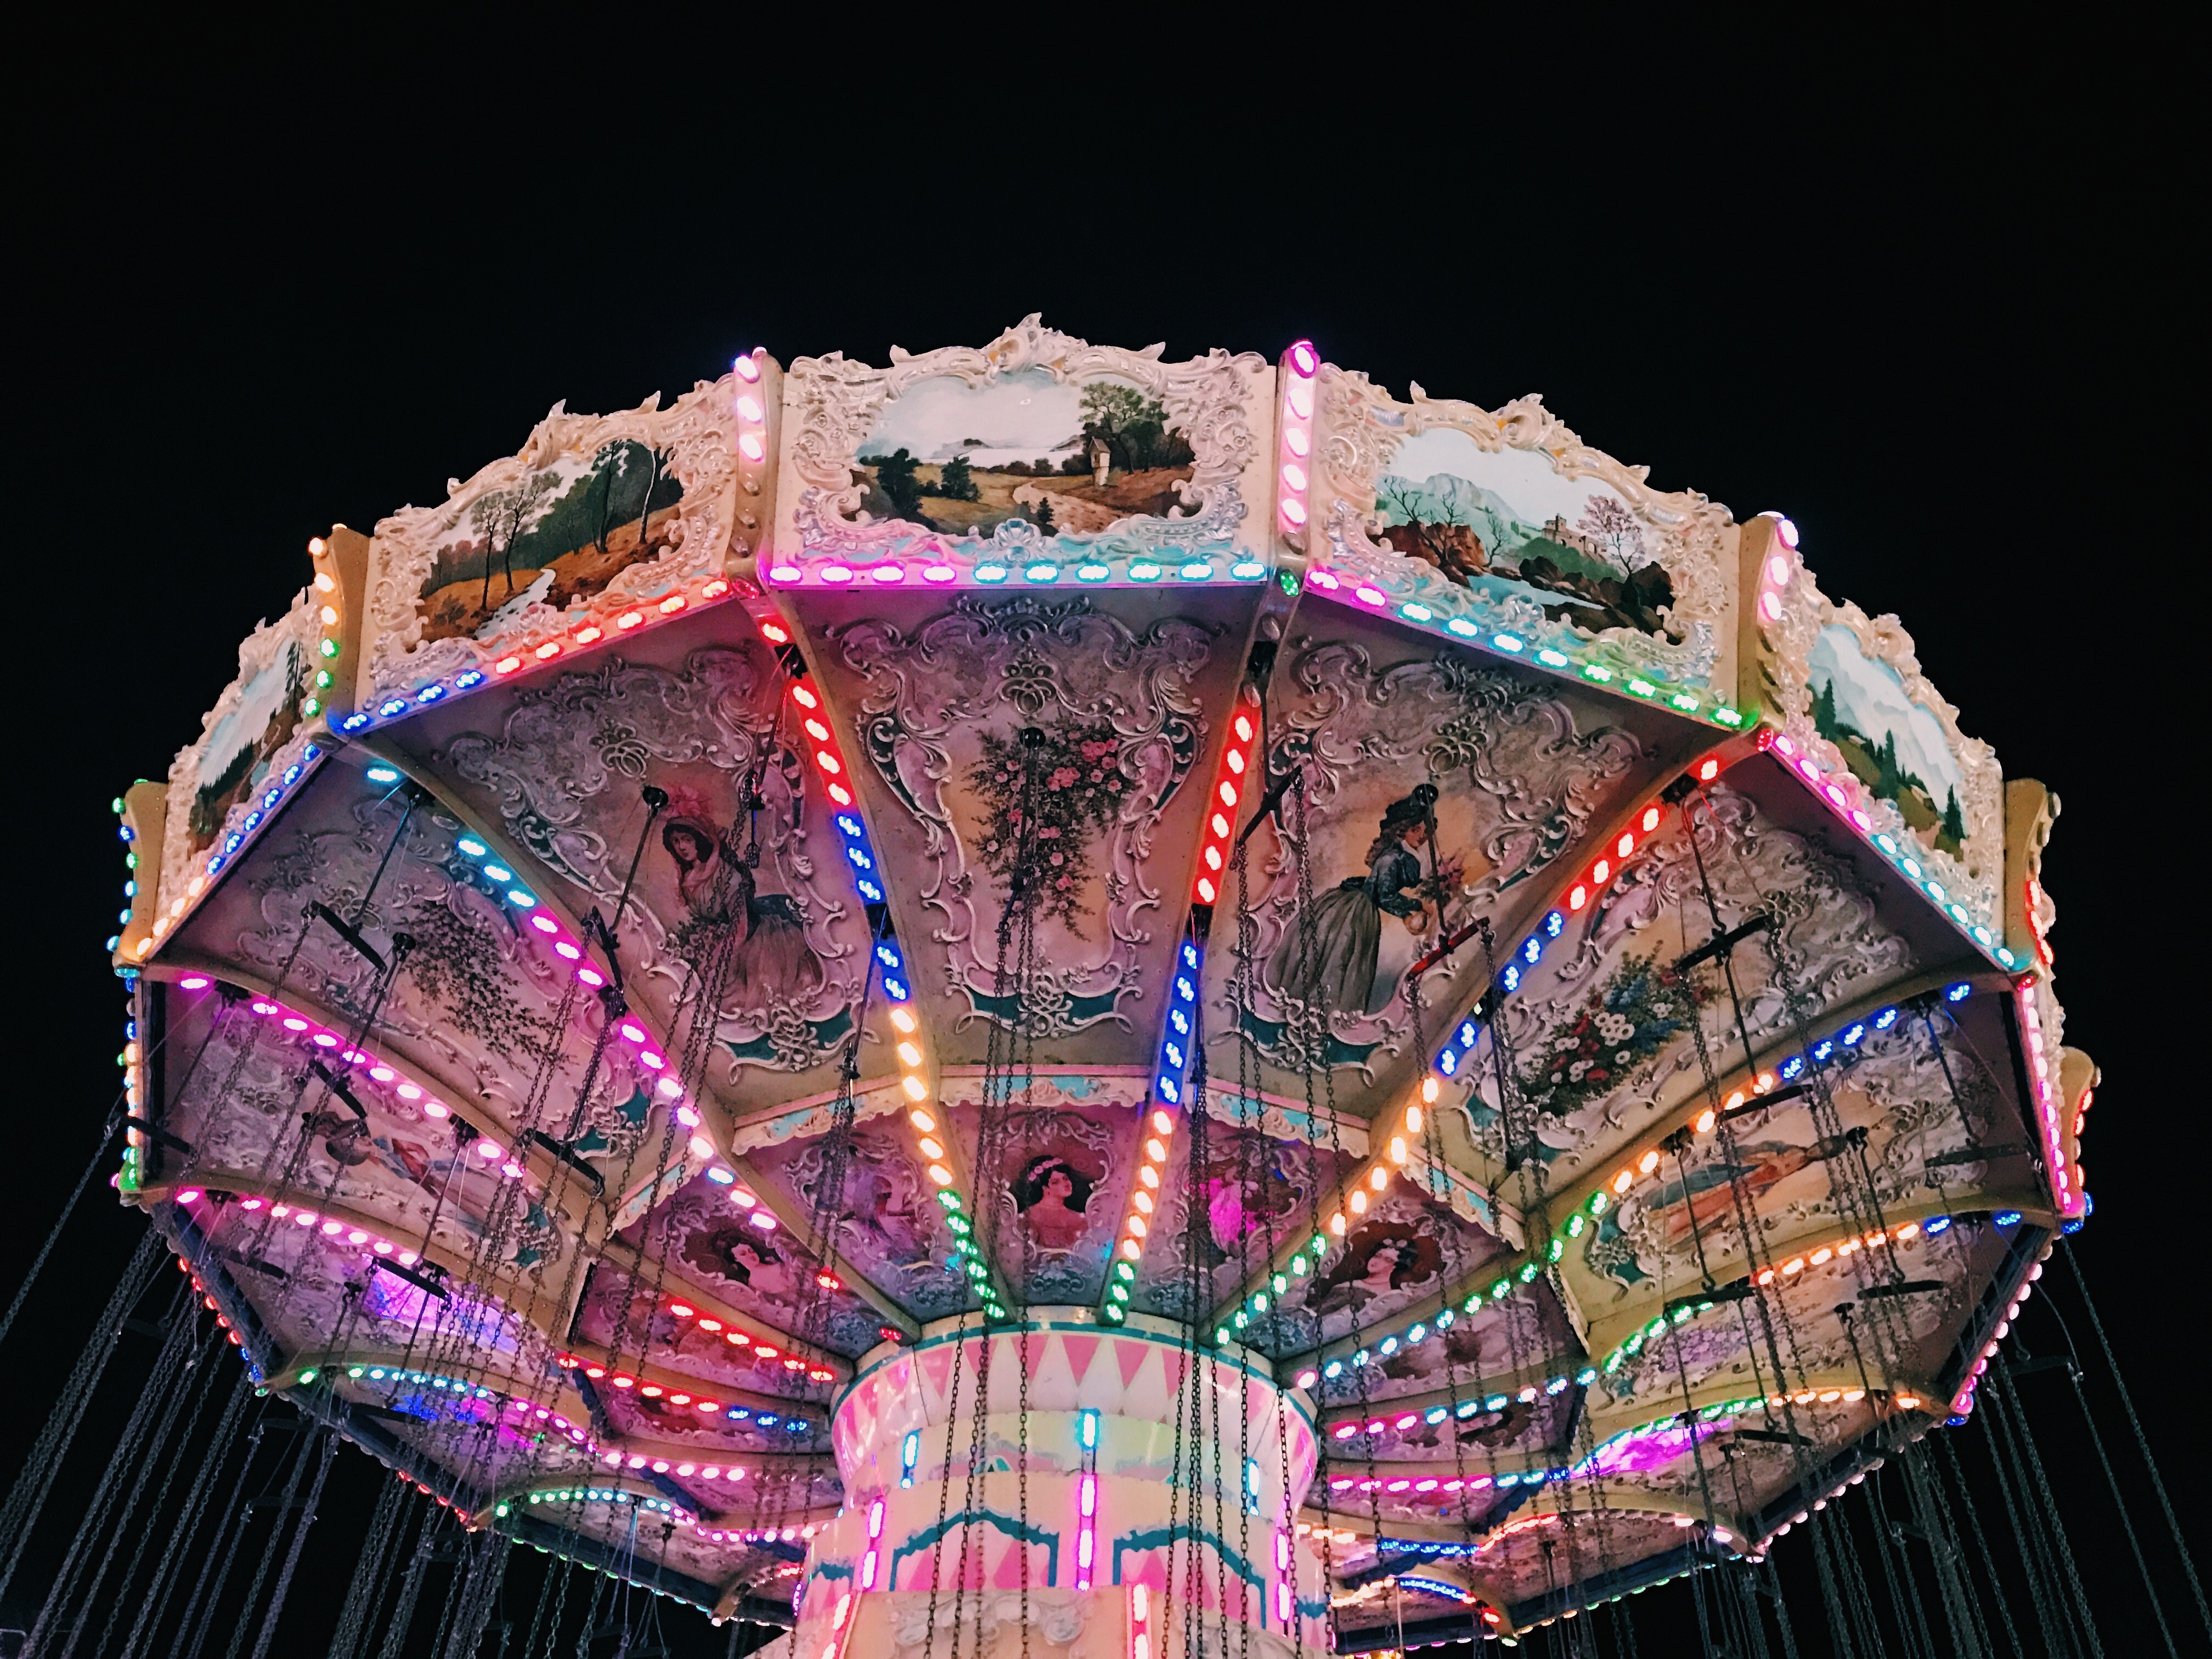
night, recreation, ferris wheel, amusement park, park, festival, amusement ride, outdoor recreation